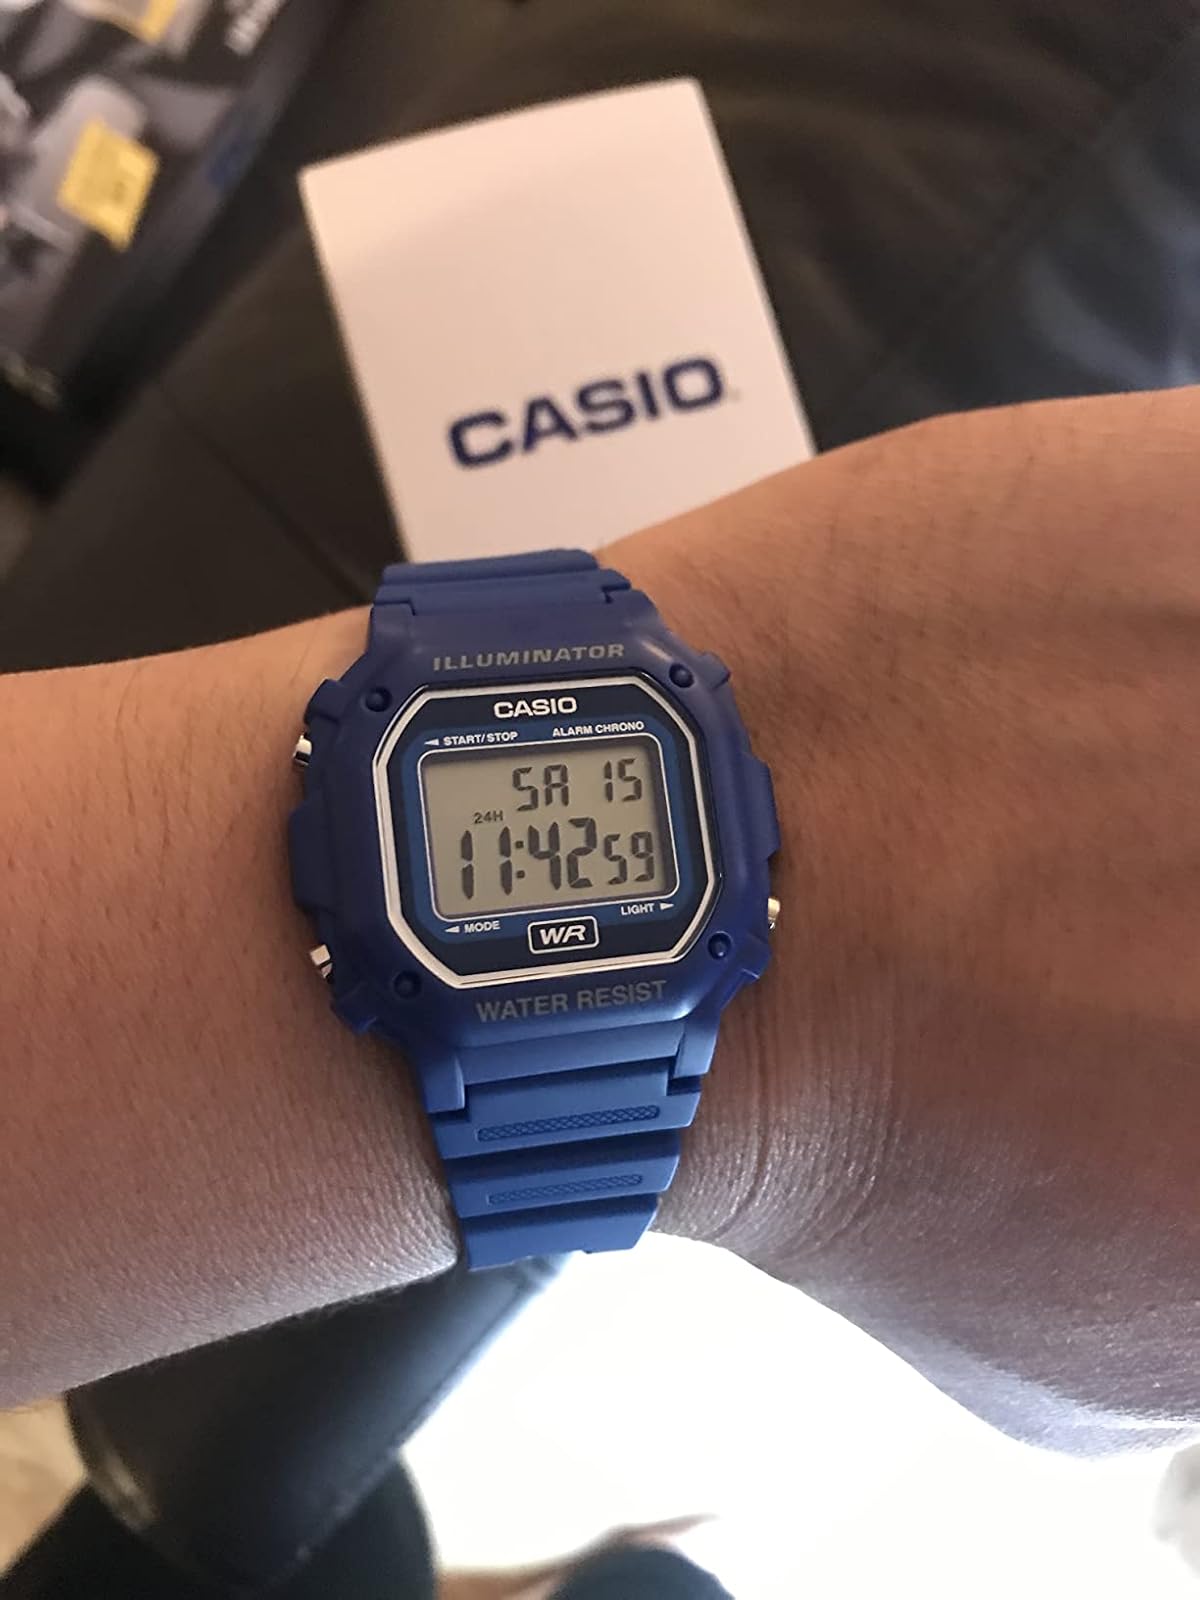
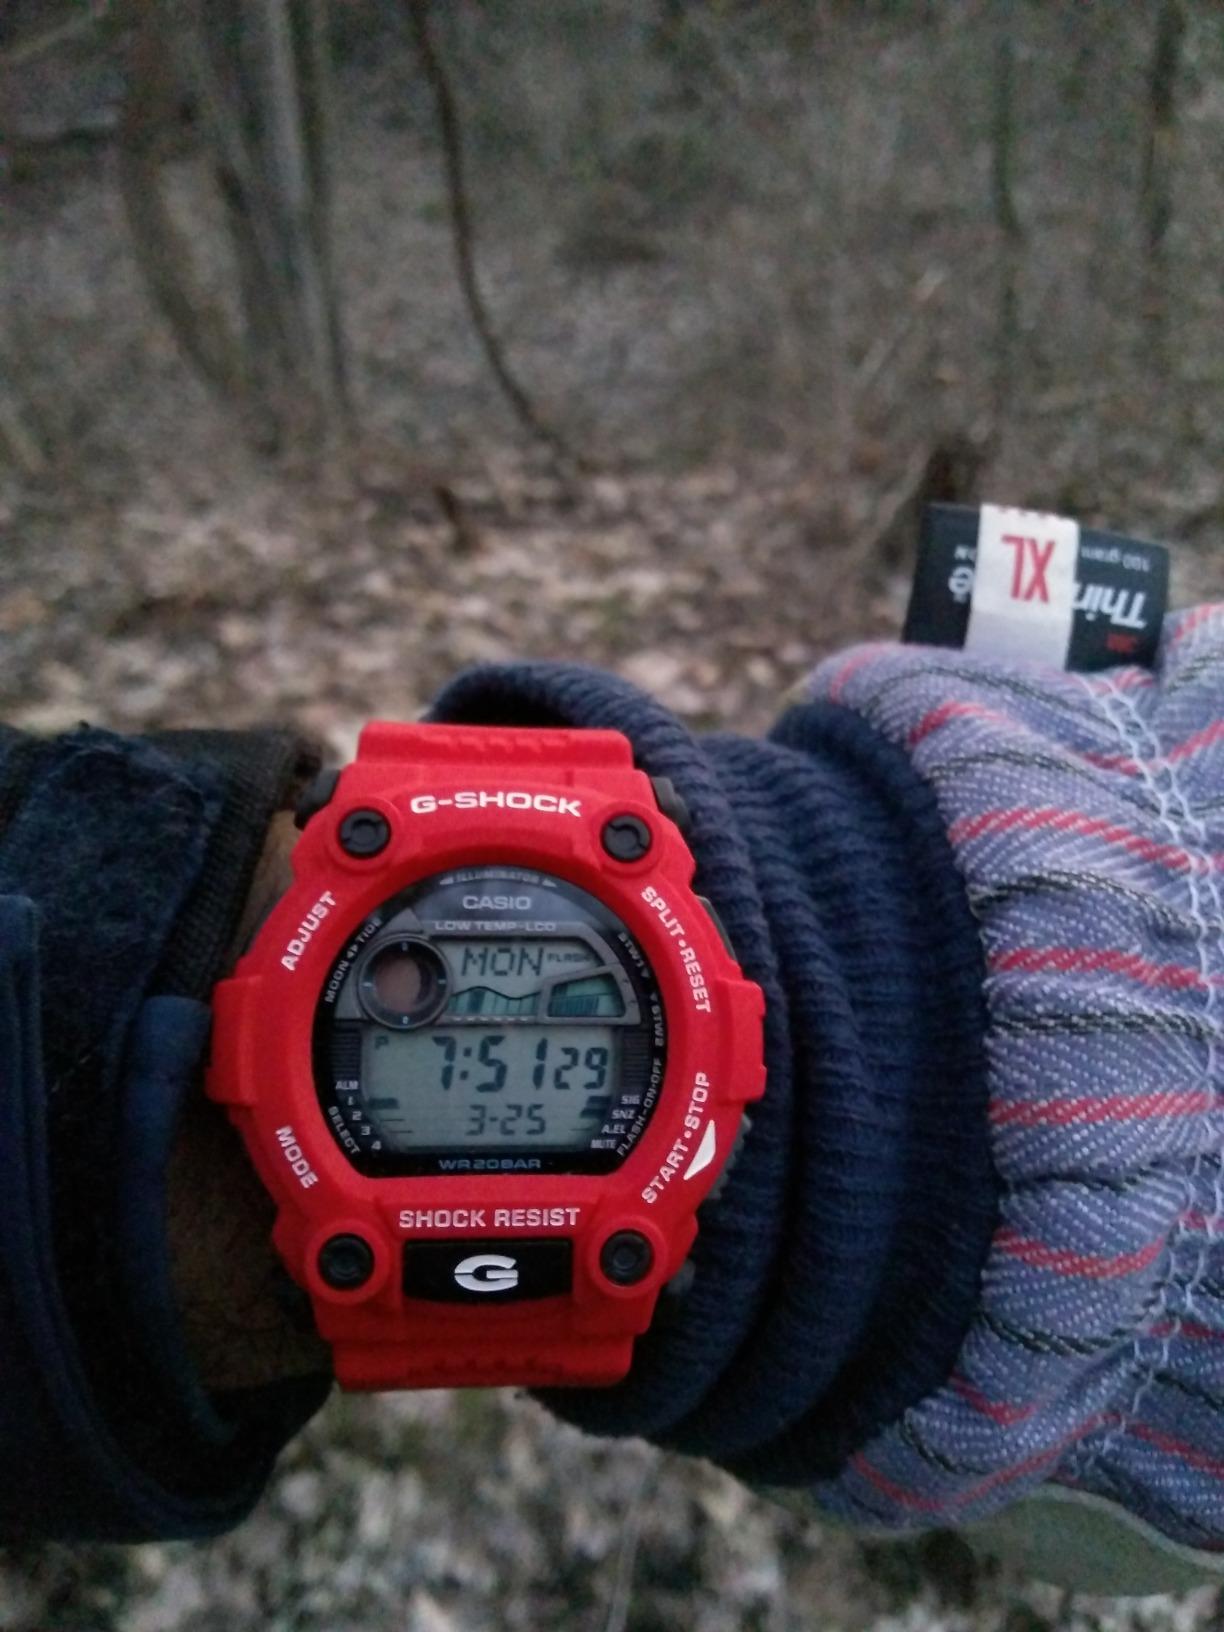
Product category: accessories_watch
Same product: no